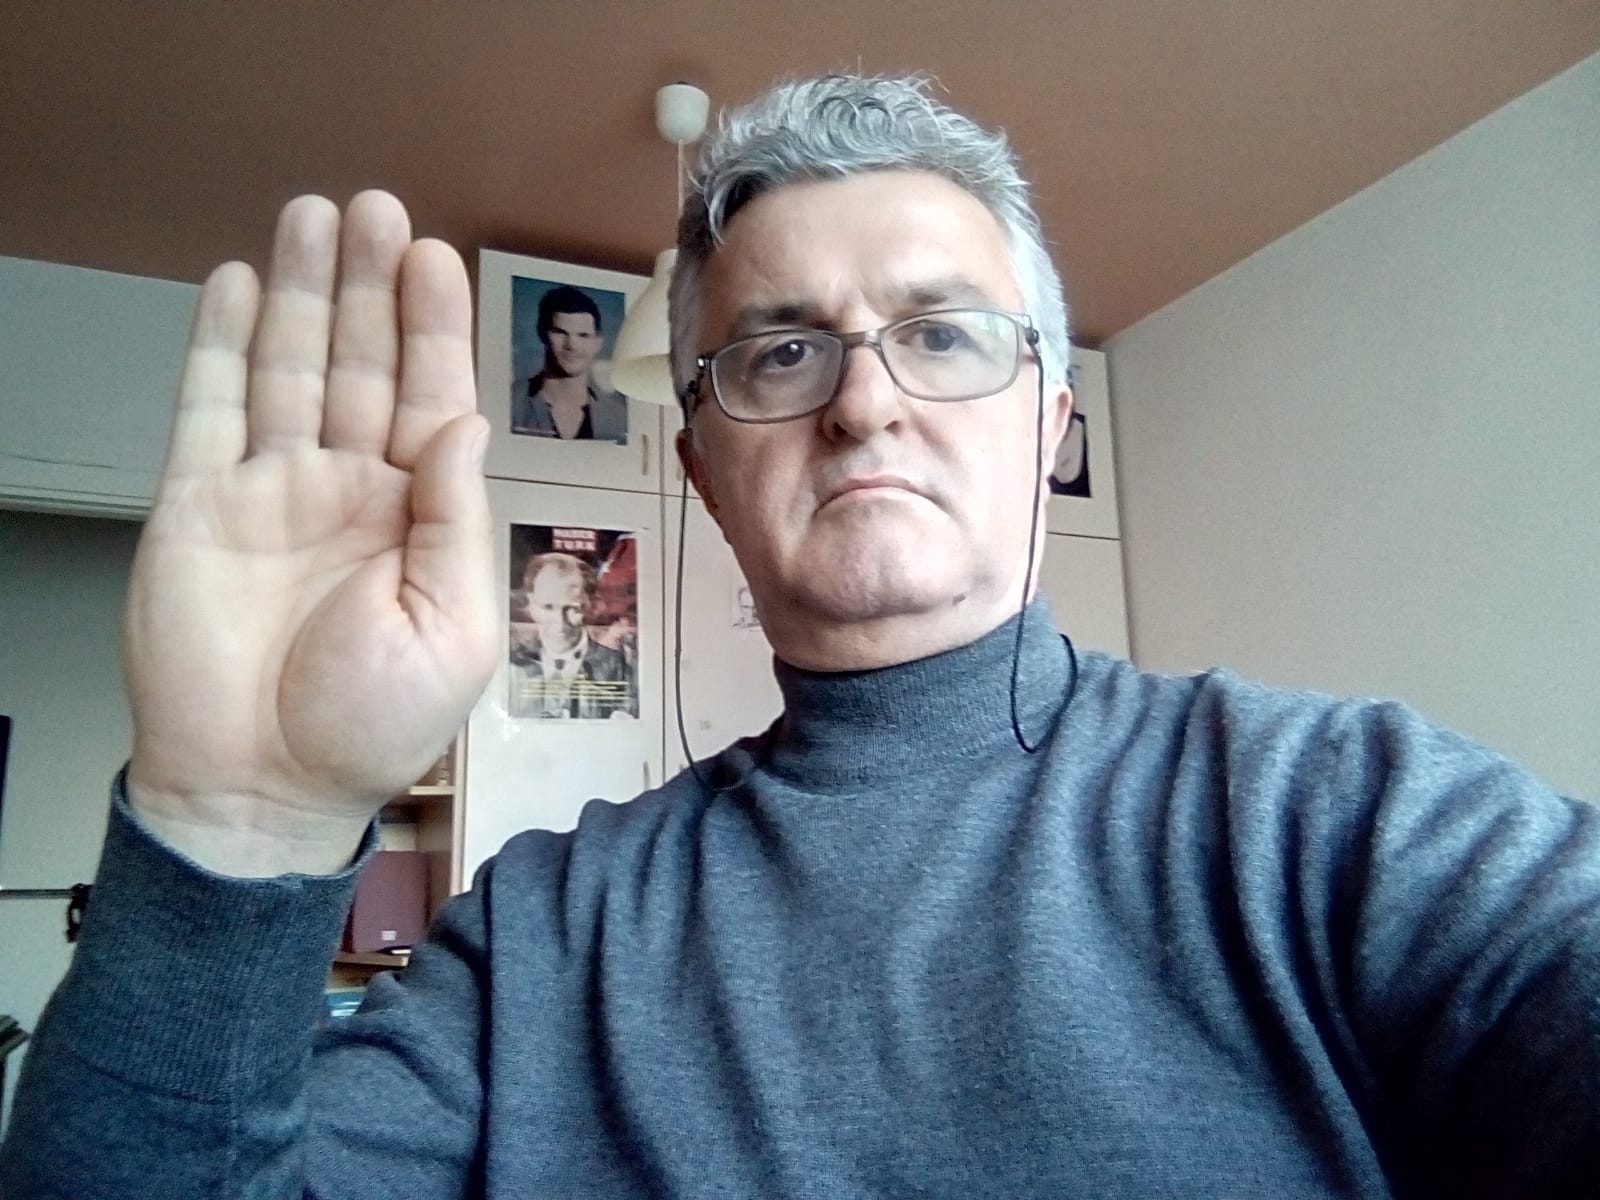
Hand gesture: stop